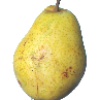
Label: pear_monster